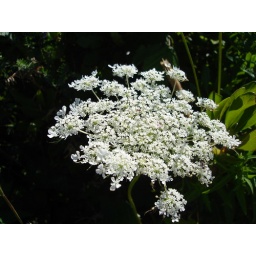
white flower in PEI, Canada.